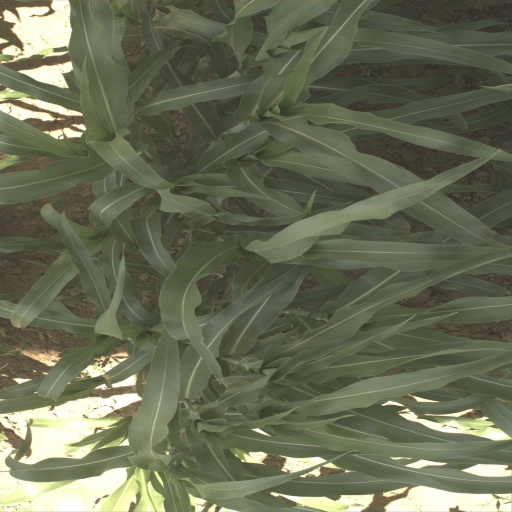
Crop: sorghum